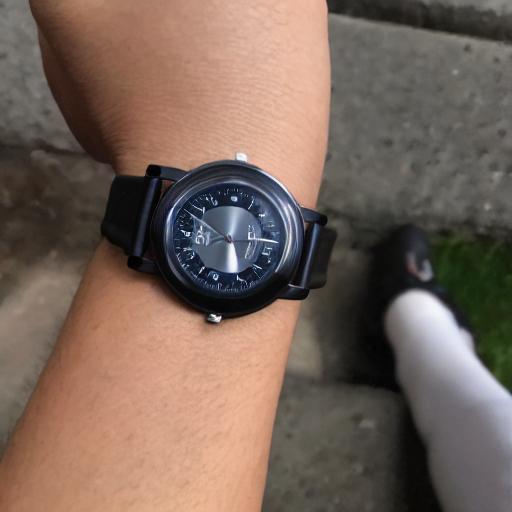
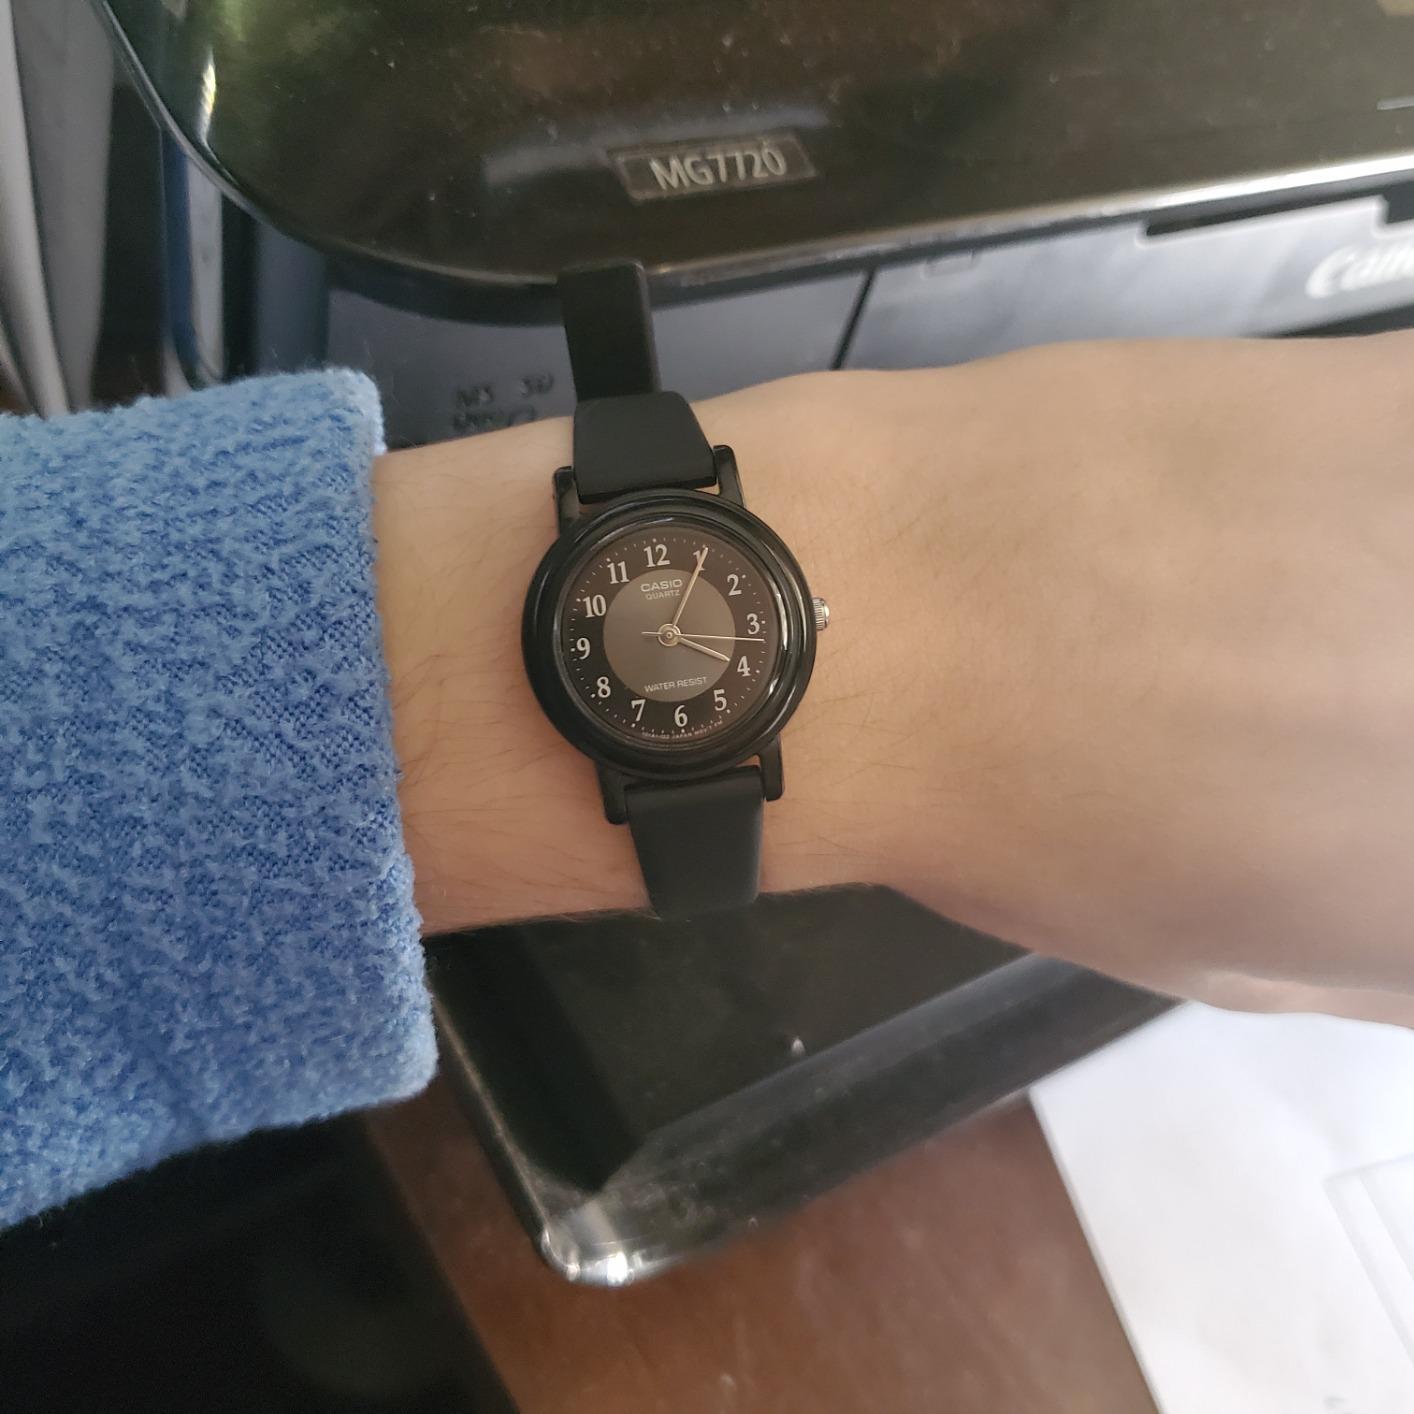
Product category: accessories_watch
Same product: no